The Spanish Jade (1922 film)

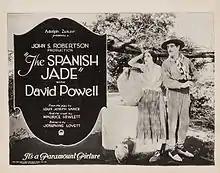
Lobby card

The Spanish Jade is a 1922 British silent drama film directed by John S. Robertson. Alfred Hitchcock is credited as a title designer. The film is considered to be lost. It was shot at Islington Studios in London by the British subsidiary of Paramount Pictures. The story had previously been made into a 1915 film of the same title.